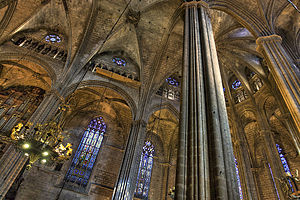
Katedralen i Barcelona
Interiør fra katedralen
Katedralen i Barcelona eller Det hellige kors og Sankt Eulàlias Katedral er en gotisk katedral og sæde for ærkebiskoppen af Barcelona i Spanien. Katedralen blev bygget mellem det 13. og det 15. århundrede, idet det største arbejde blev udført i det 14. århundrede. Korsgangen, der omgiver Gåsebrønden, stod færdig i 1450. Den neogotiske facade er modelleret over det ubestemmelige ydre, der er fælles for de fleste catalanske kirker. Taget er værd at bemærke på grund af dets gargoiler, der viser en række dyr, både husdyr og mytiske væsner.